C.F. Torreón

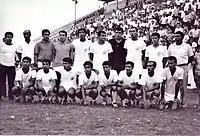
Team photo

The club was founded in 1960. It was formed from the old club "El Cataluña" who played in the Segunda División de México. They played with that name for three years, then changed its name to Torreón.